Italia turrita

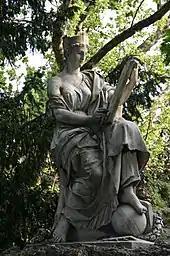
"Italia turrita" sitting on a globe statue in the "Giardini Pubblici Indro Montanelli", Milan

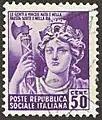
A stamp from the Italian Social Republic, depicting "Italia turrita" holding a fasces

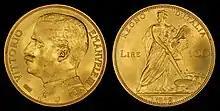
Personification of Italy on a 100 lire gold coin from 1912

The representation continued to be nostalgic of past glories even during the Renaissance and Humanism, as well as during the descents of foreign armies in the Italian Wars of the 16th century. In 1490, Ludovico Sforza, duke of Milan, had an "Italia turrita" painted on a medallion of the castle in Piazza Ducale, Vigevano. The "Caesaris Astrum" appeared again in 1574 on the cover of "Historiarium de Regno Italiae", a book written by the historian Carlo Sigonio.